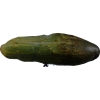
Label: cucumber